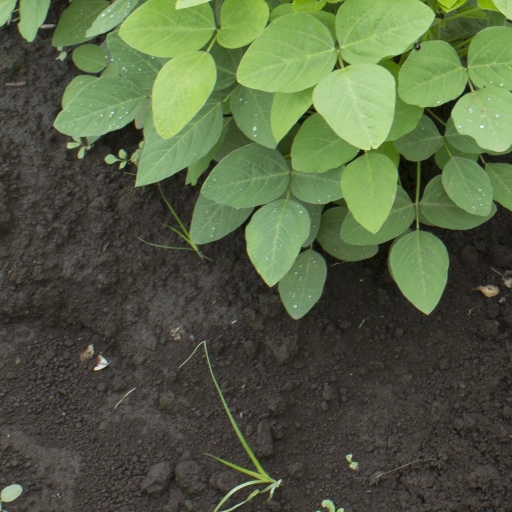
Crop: soybean